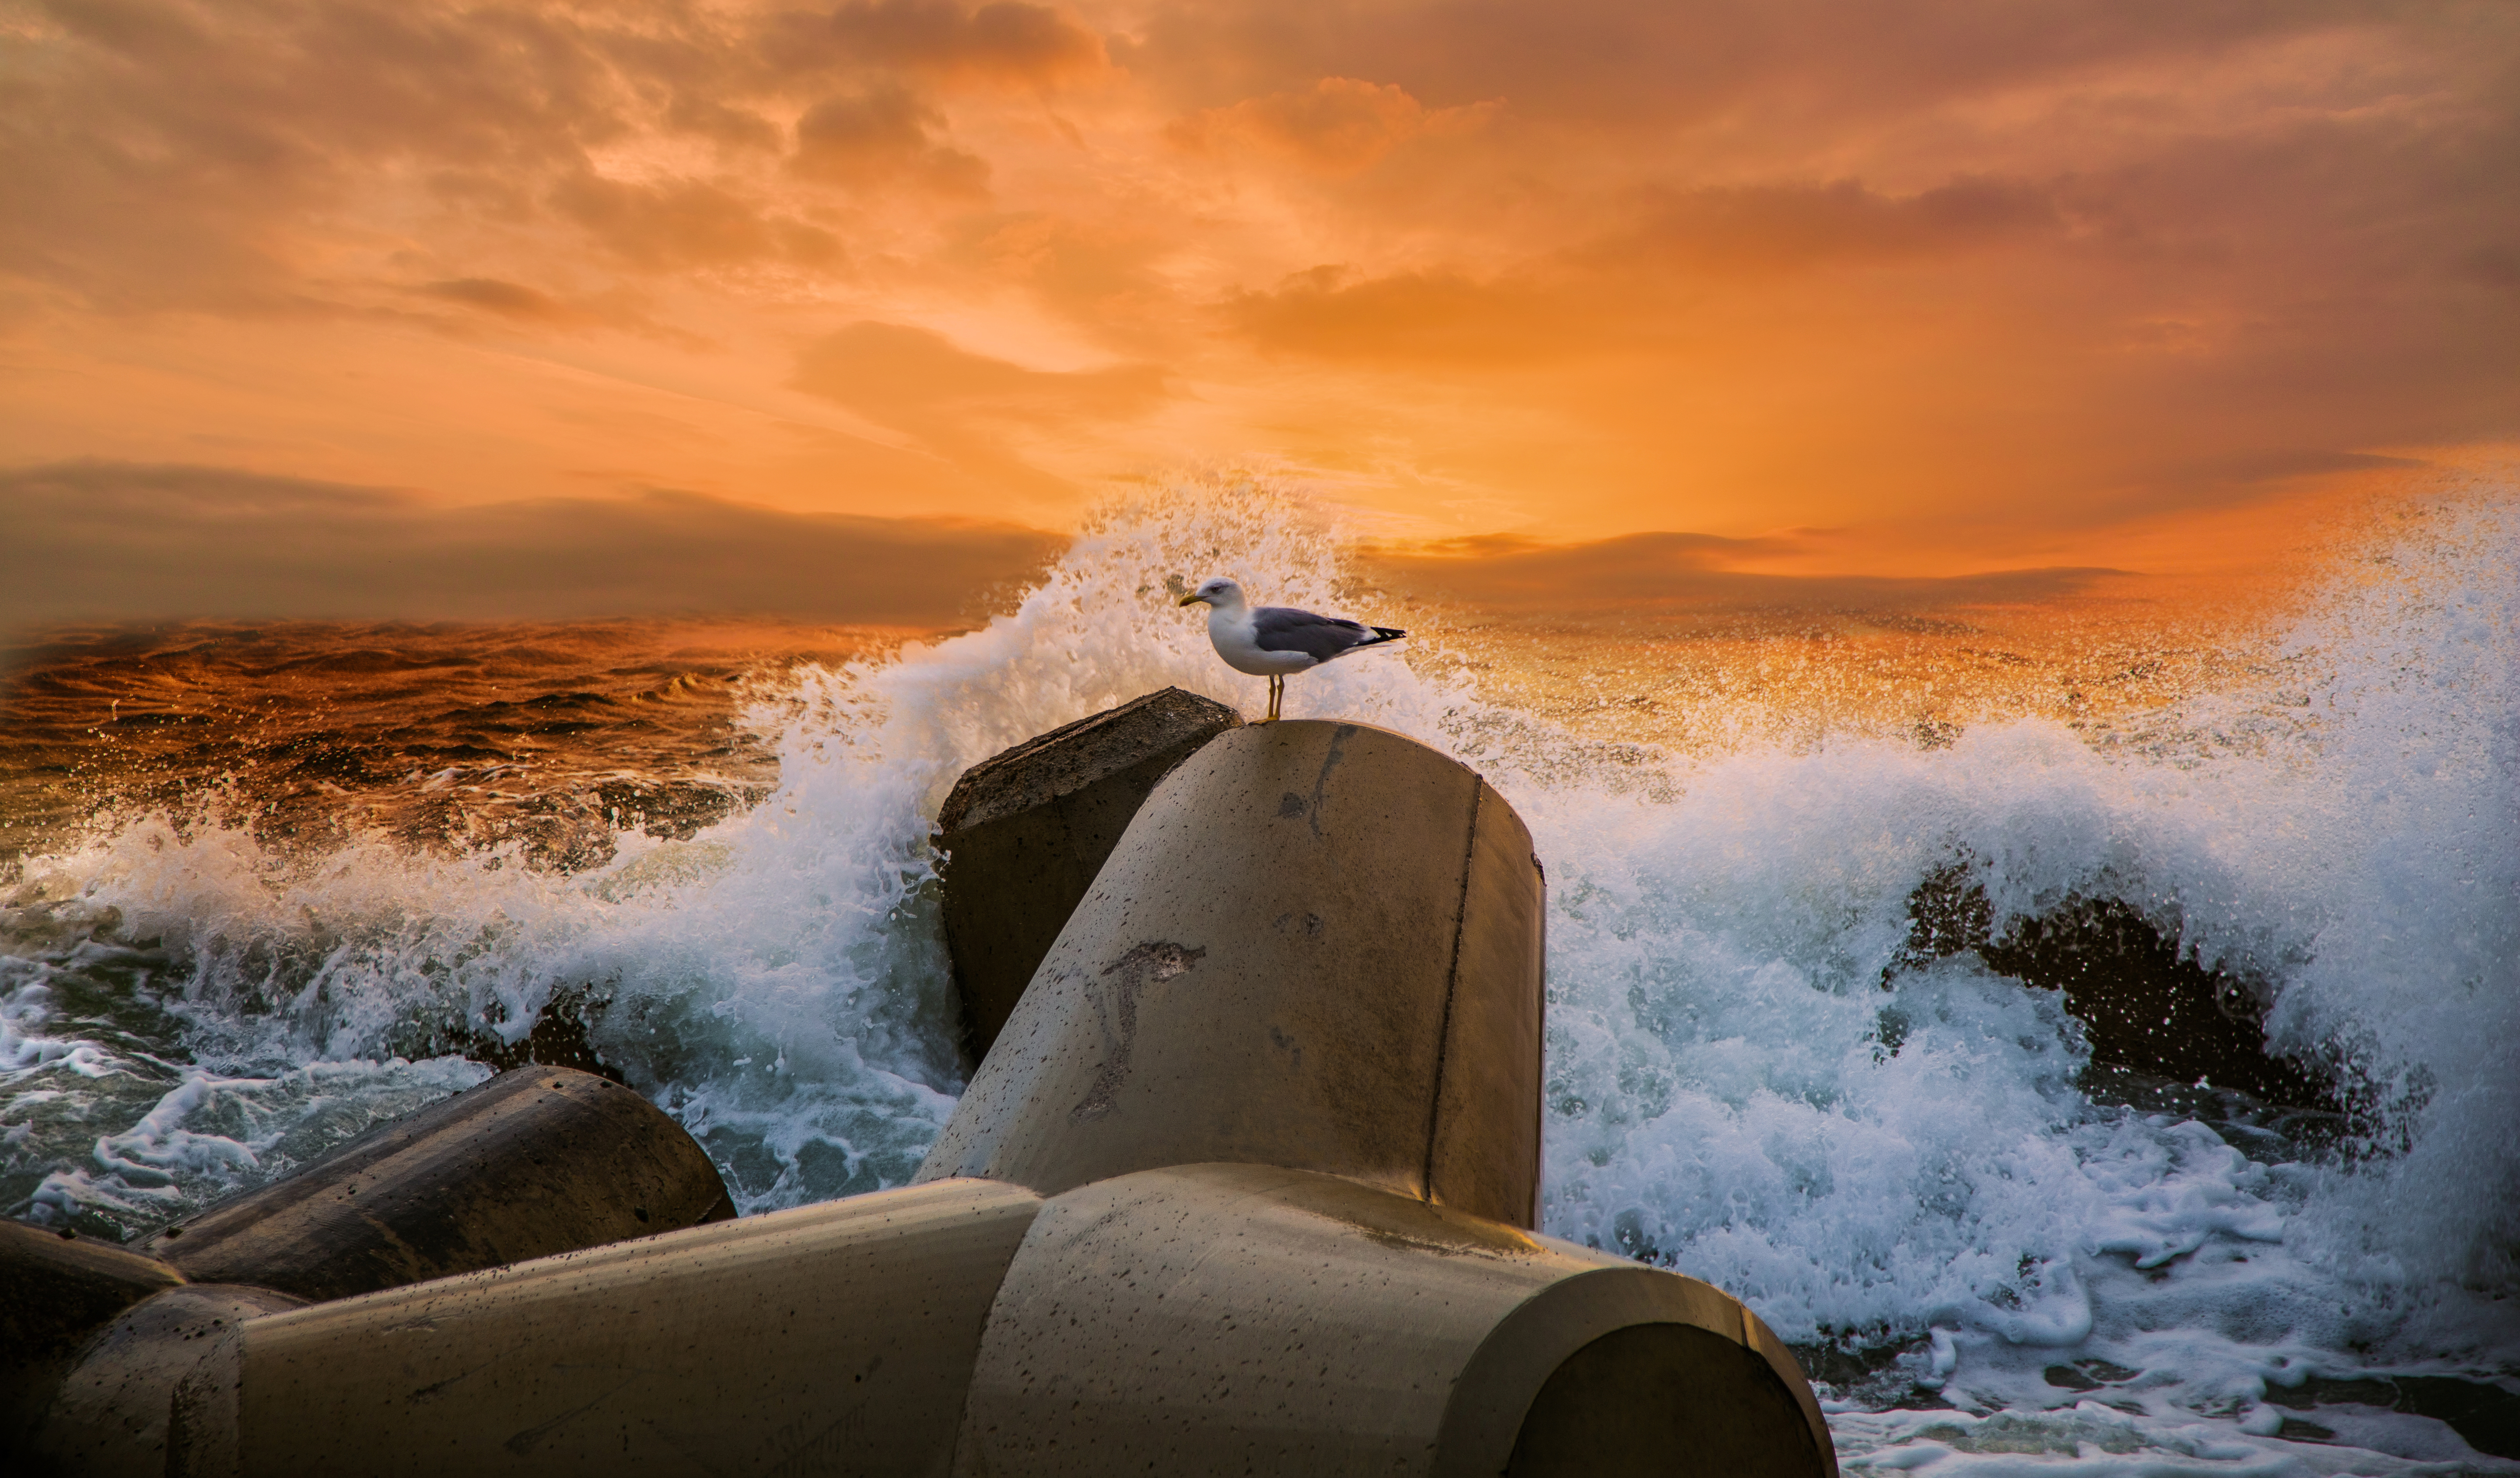
beach, sea, coast, water, sand, rock, ocean, cloud, sunrise, sunset, sunlight, morning, shore, wave, evening, reflection, tower, weather, wind wave